Andy Russell (singer)

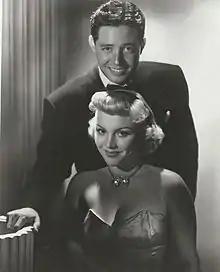
Andy and Della Russell

By 1944, he had become a well enough regarded pop vocalist to be invited to perform on radio programs.